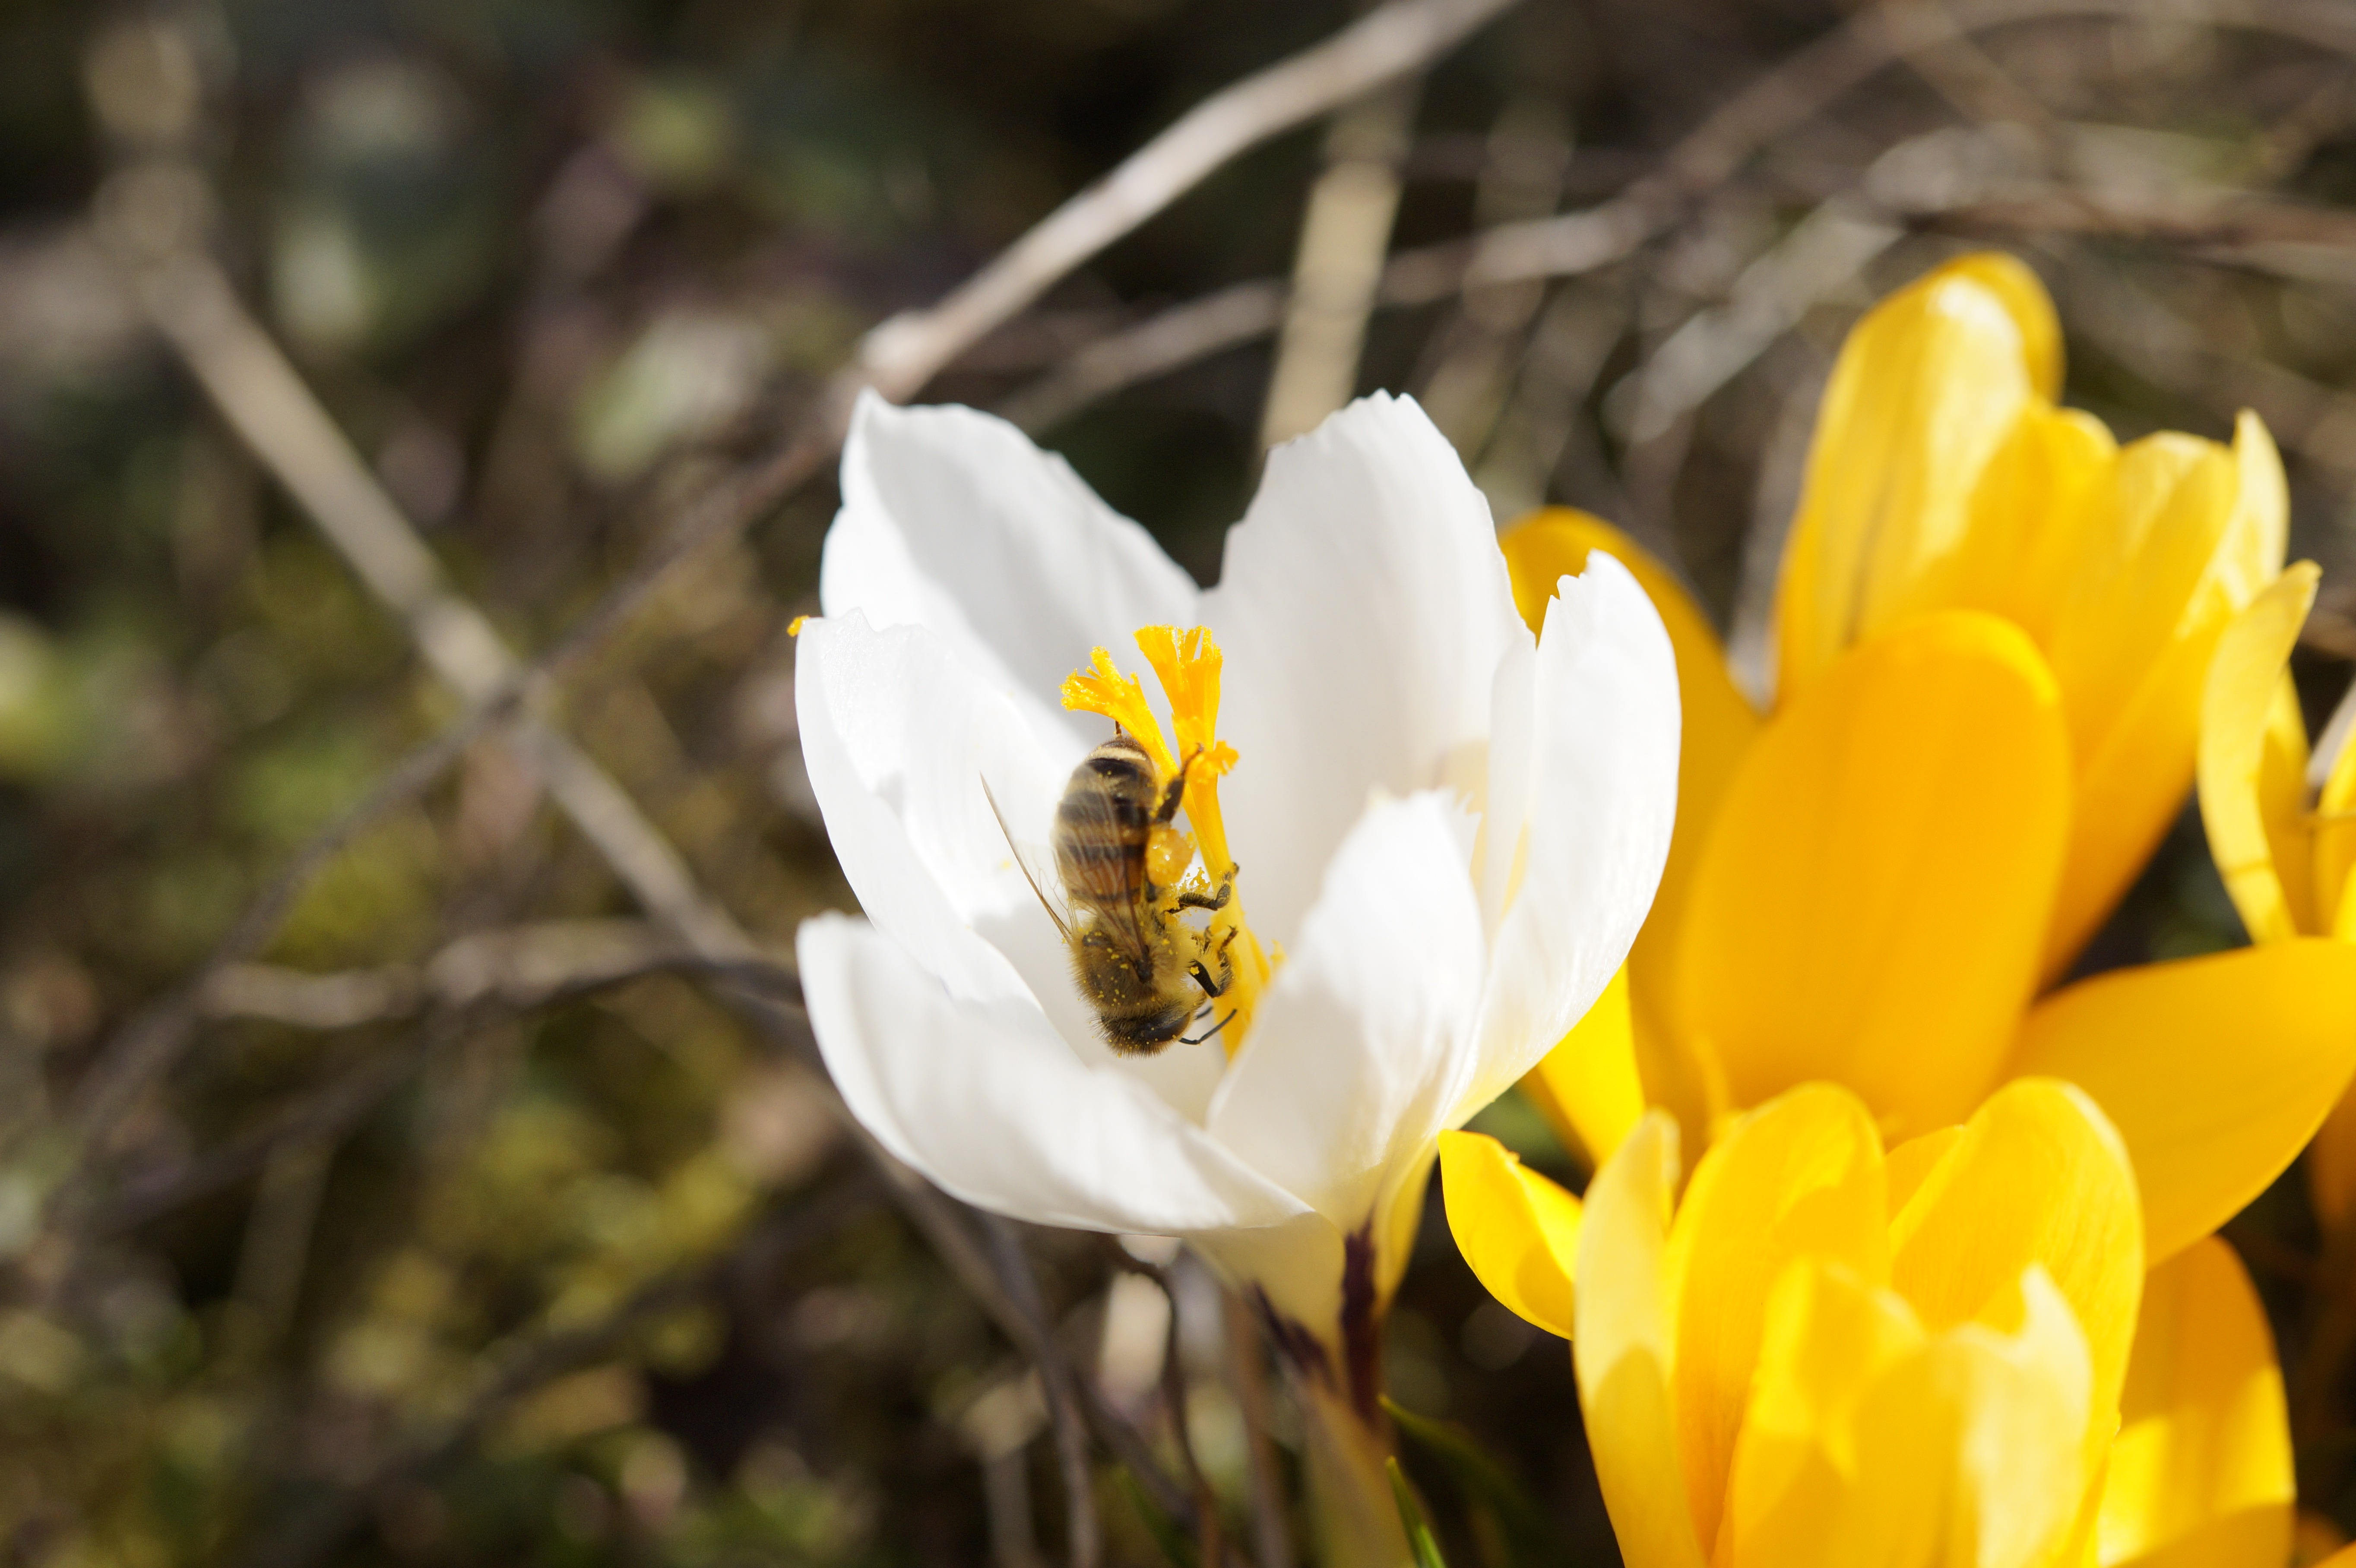
nature, blossom, plant, flower, petal, bloom, pollen, pollination, insect, botany, yellow, close, flora, fauna, invertebrate, sprinkle, wildflower, close up, bee, crocus, foraging, collect pollen, panties, macro photography, flowering plant, food intake, land plant, membrane winged insect